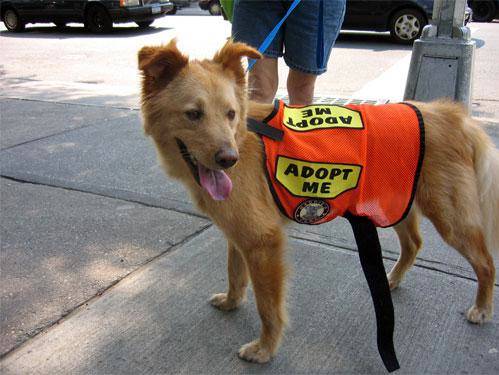
Label: dog